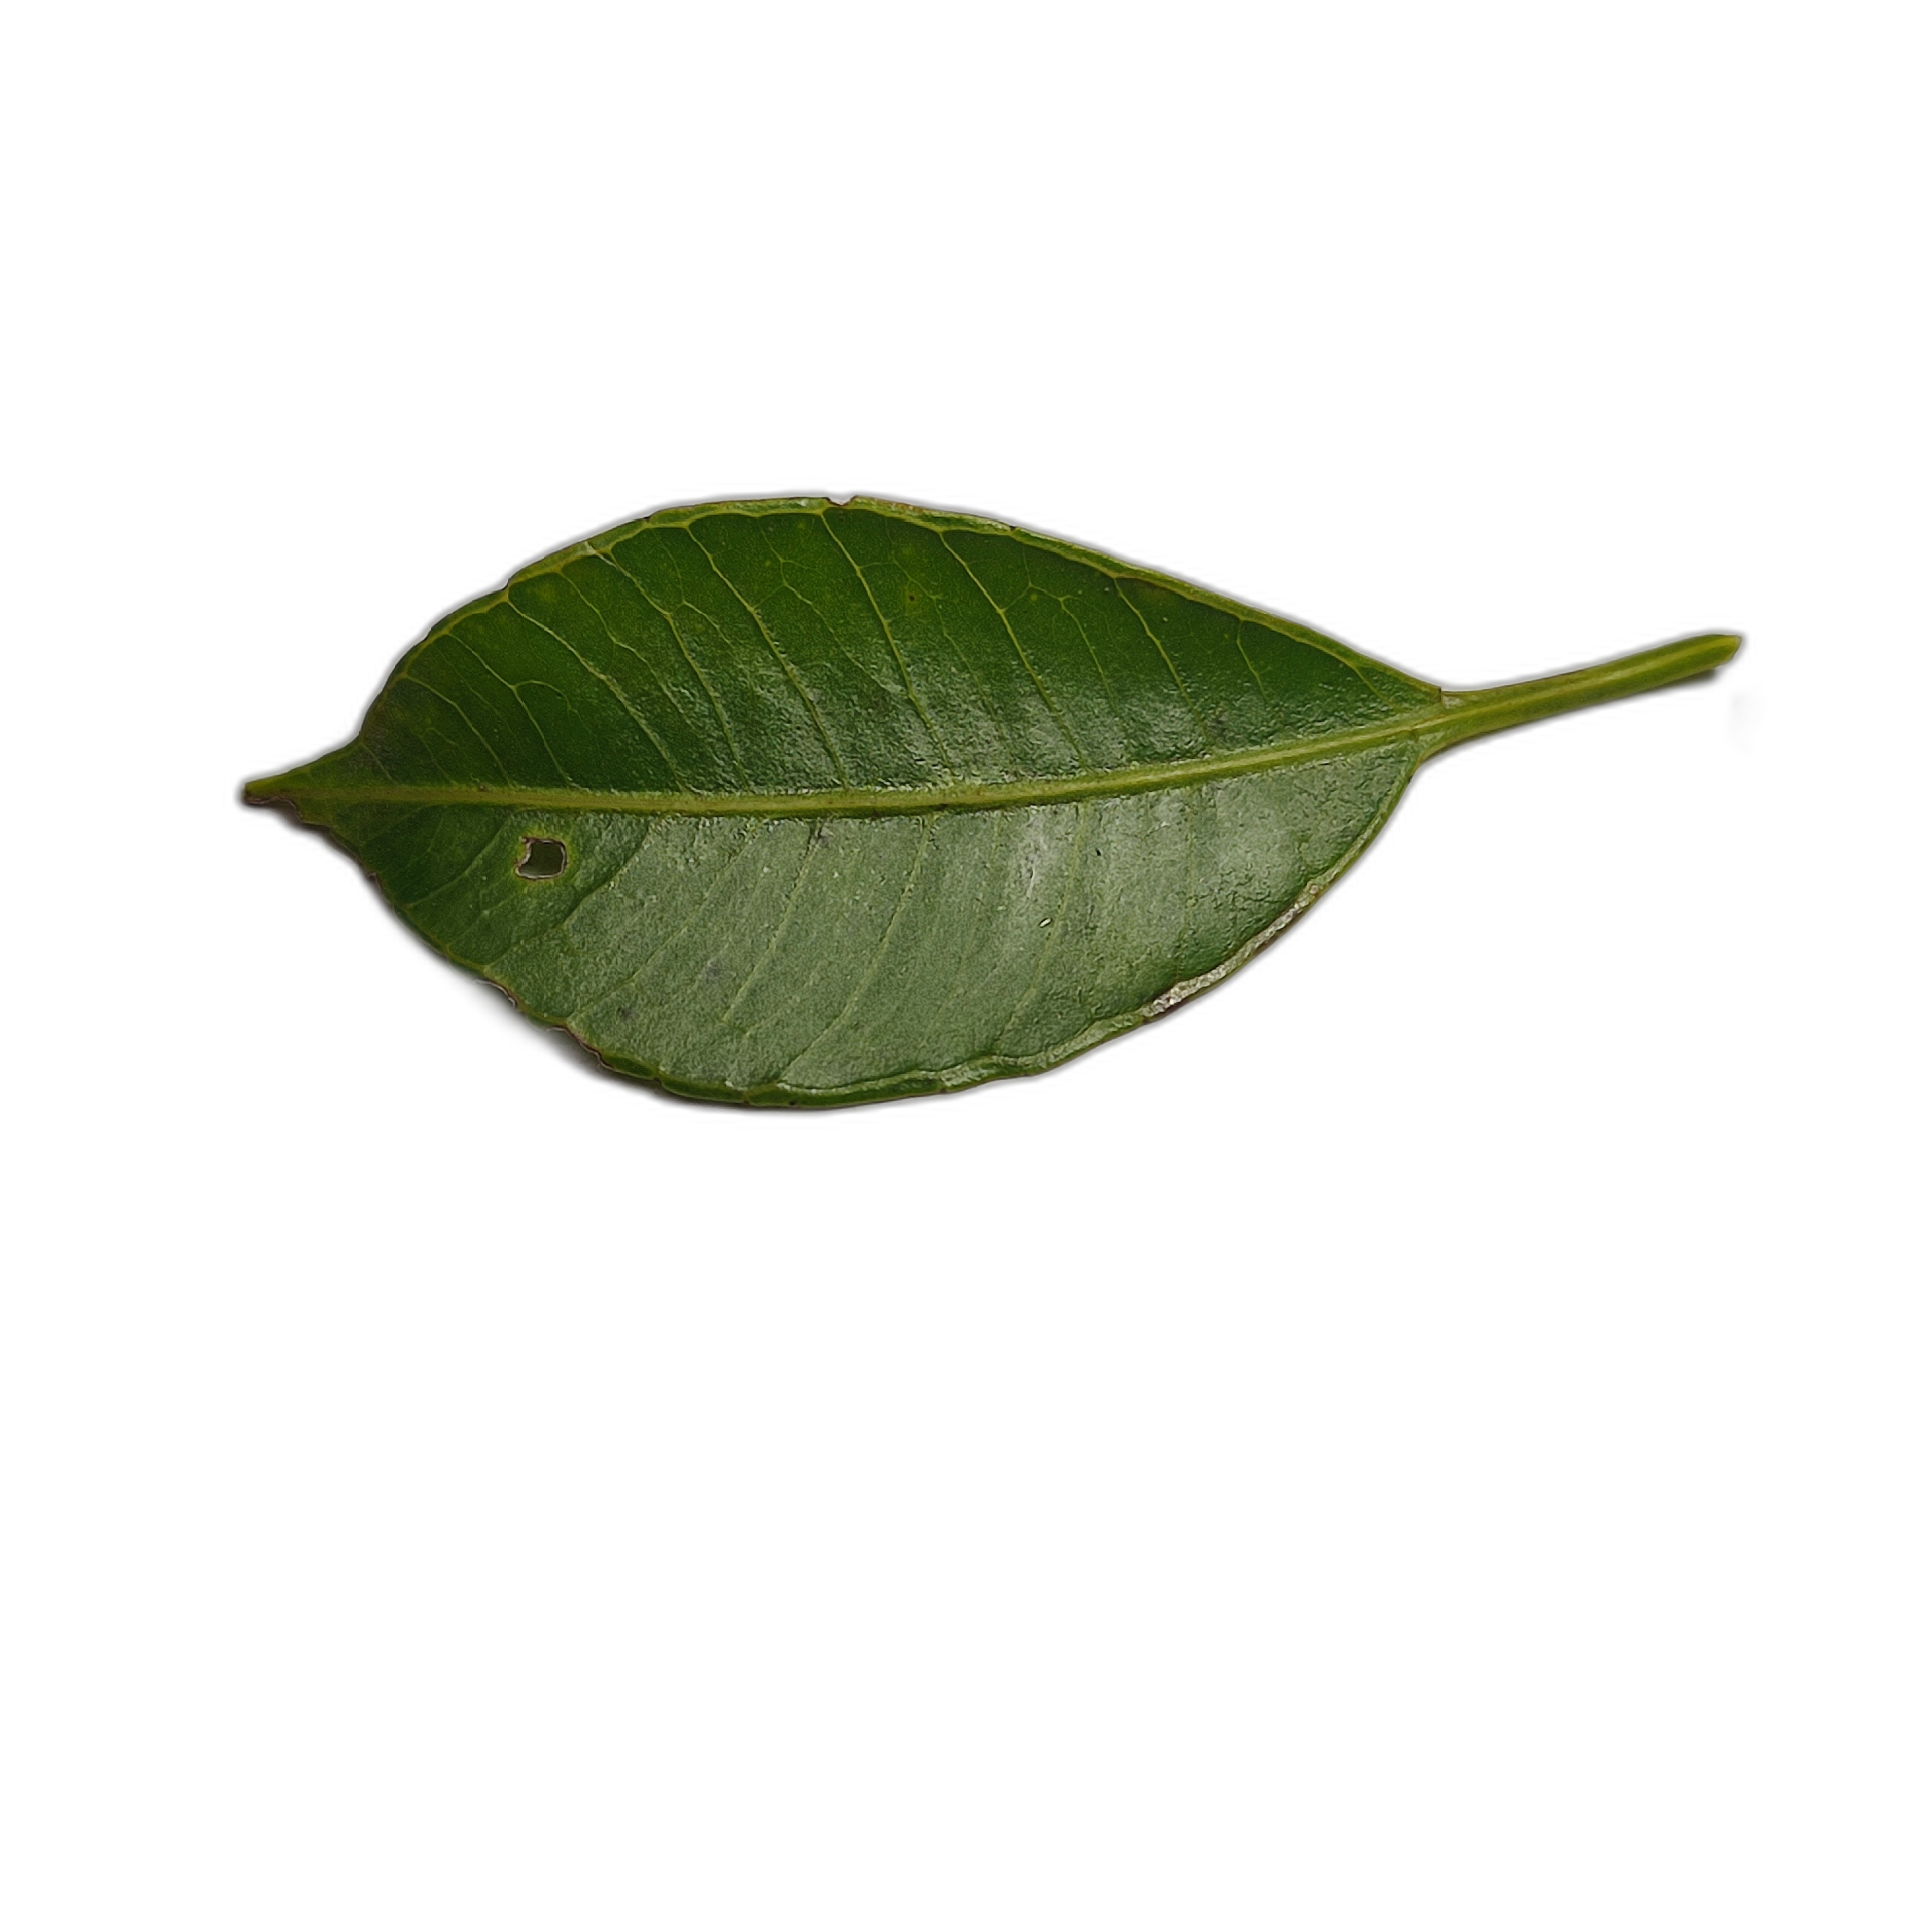
Label: healthy